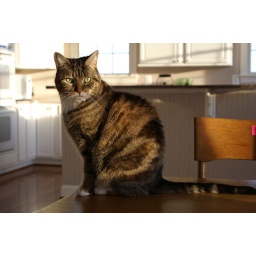
Spirit poses on the breakfast table at our home in western Loudon County.